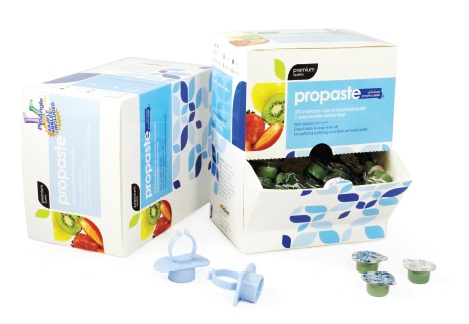
ProPaste™ Prophy Paste
Prophy paste with a non-splatter formula. Conveniently packaged into 2 gram unit-doses with an easy to dispense box. Exceptional polishing and stain-removal ability with fluoride. Great taste and easy rinse-off. Each order comes with 200 unit-doses of paste, 2 autoclavable prophy rings ●Non-splatter ●Fluoride-releasing ●Gluten-free
Brand: PacDent
Category: Business & Industrial > Dentistry > Prophy Paste